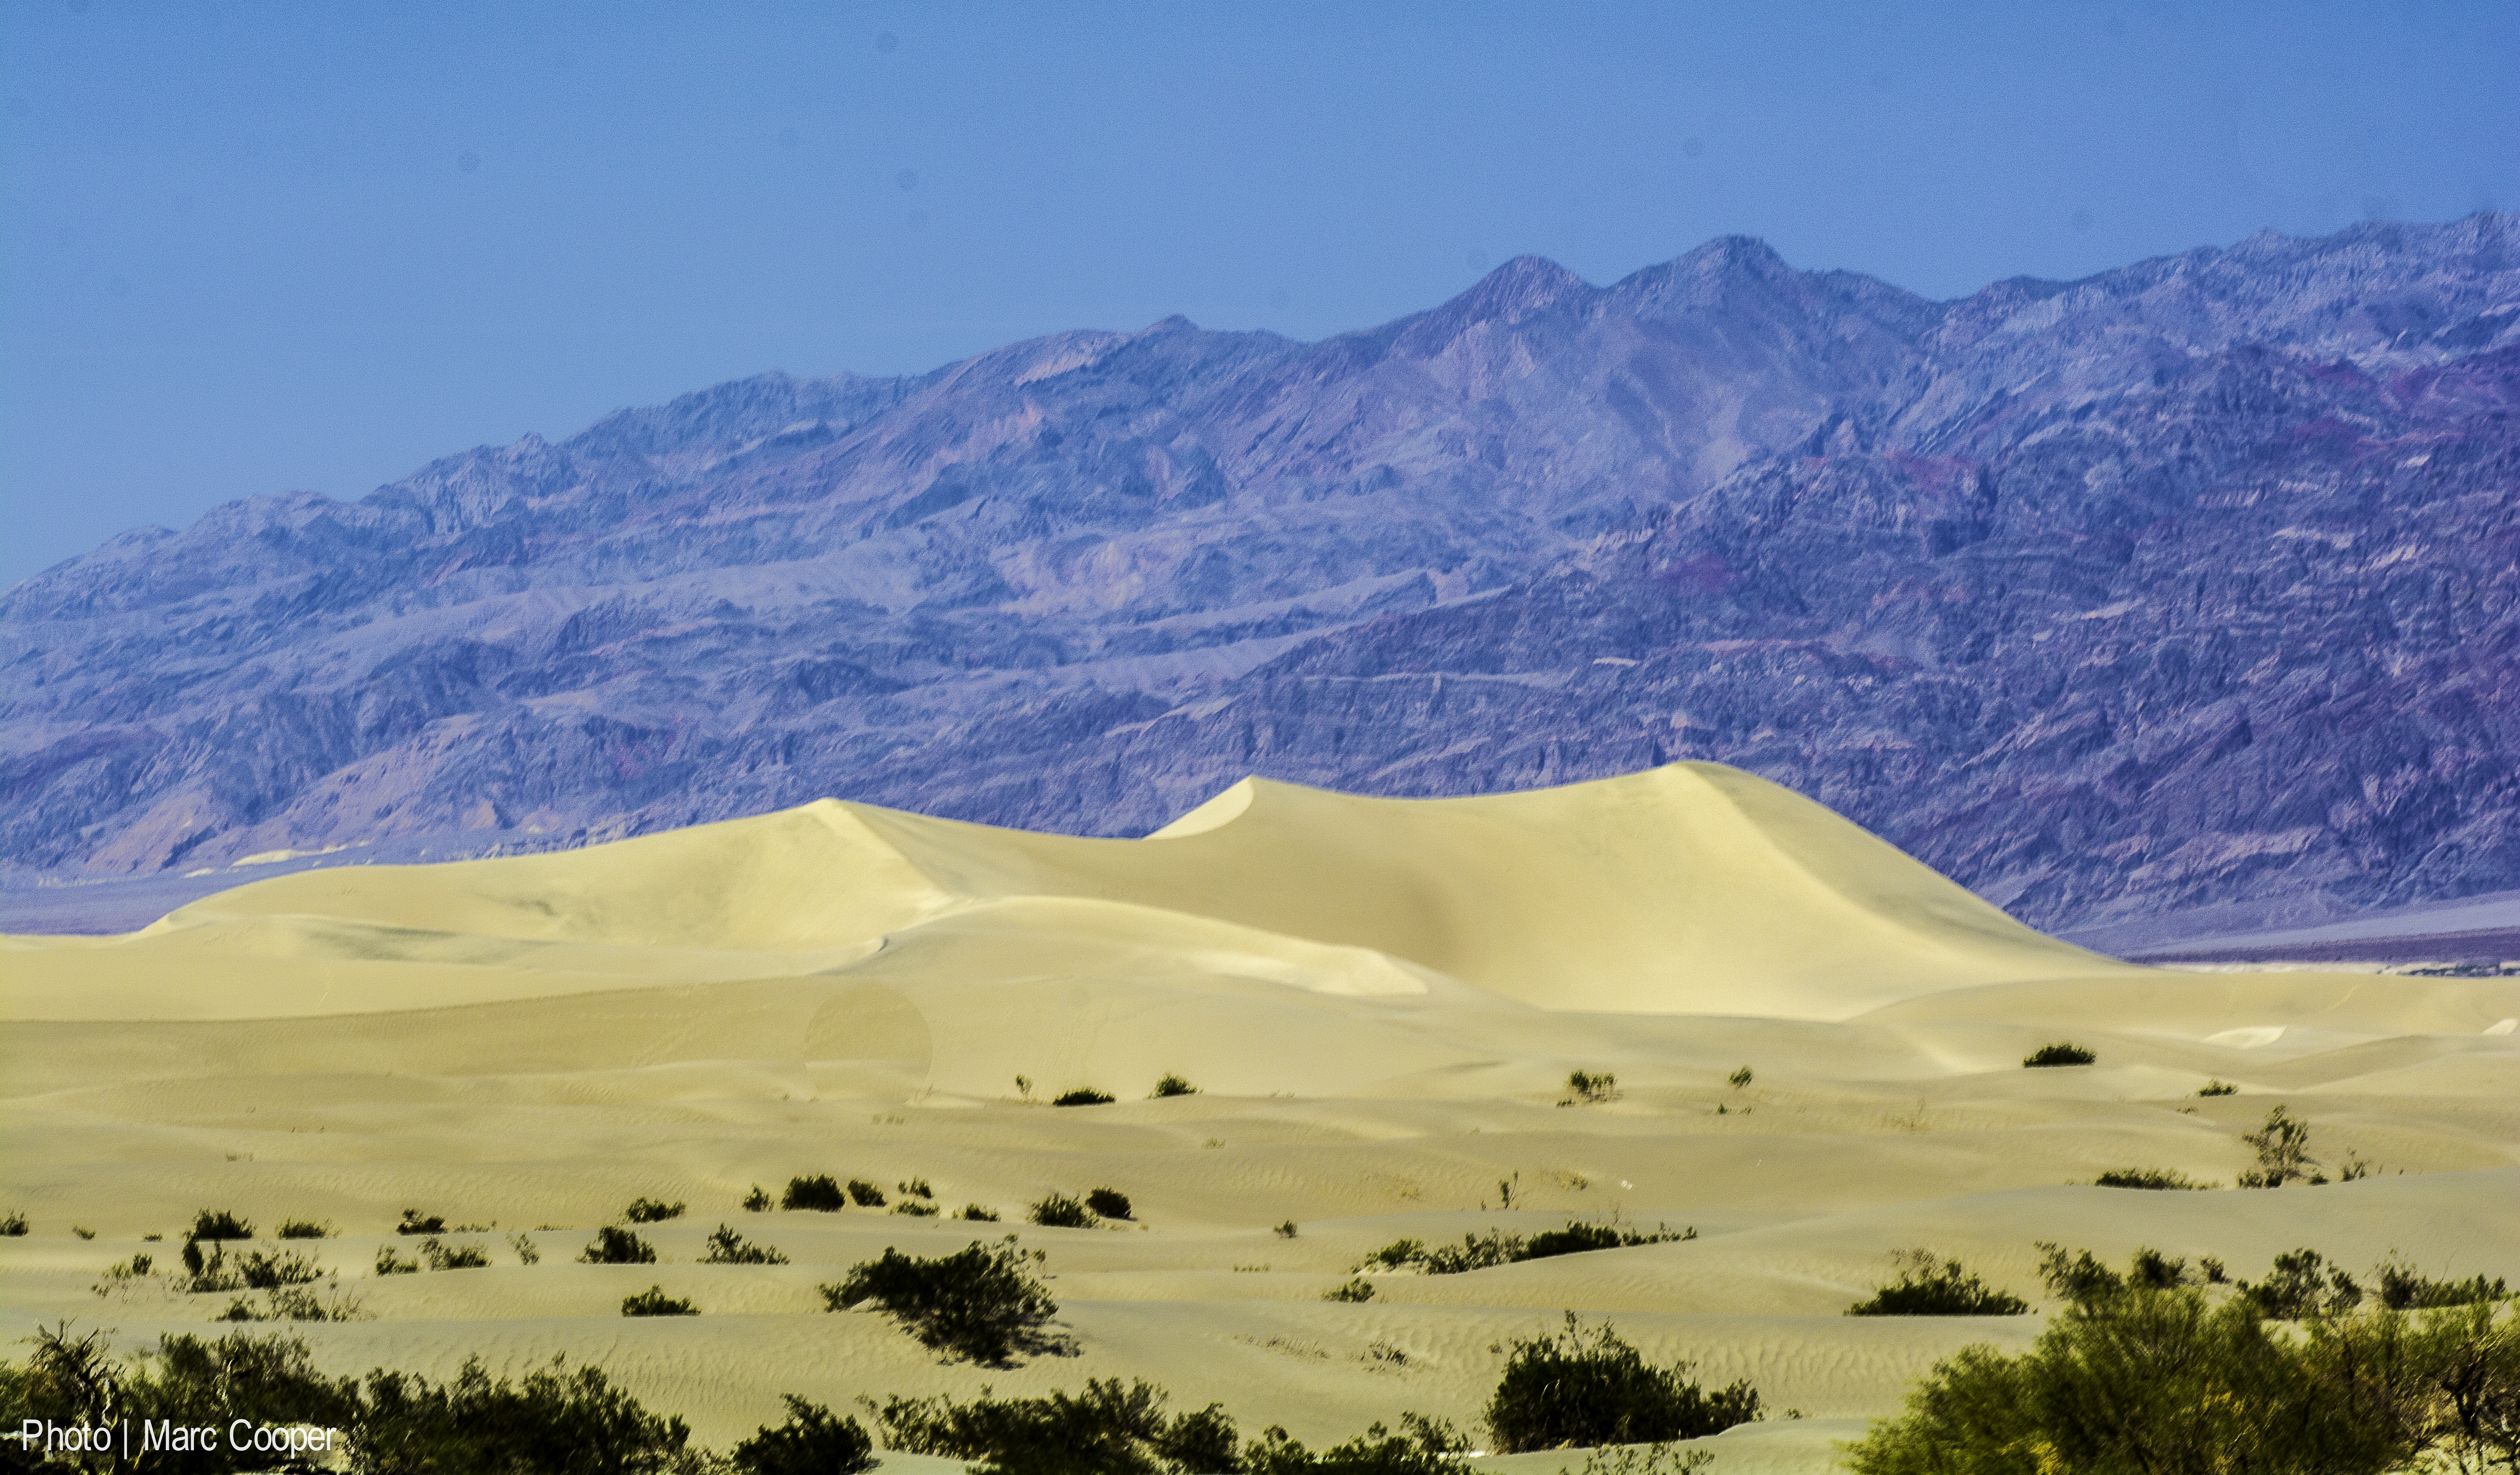
landscape, mountain, hill, desert, dune, valley, mountain range, plain, grassland, sanddunes, plateau, mesquitesanddunes, deathvalleysanddunes, mesquitesandflats, fell, habitat, ecosystem, landform, erg, natural environment, geographical feature, aeolian landform, mountainous landforms